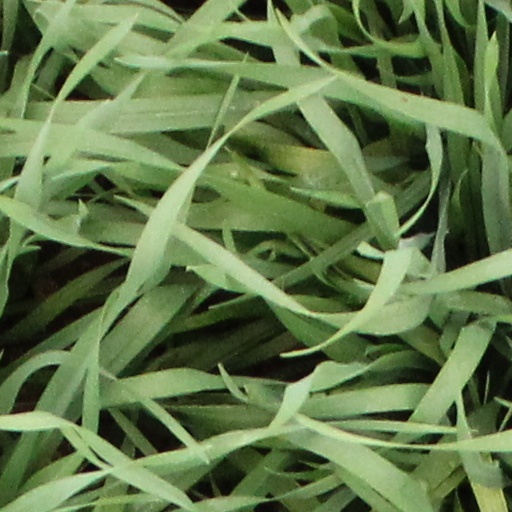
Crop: wheat